Woodinville wine country

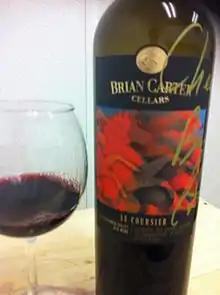
Bottle of Brian Carter wine, signed by the winemaker himself, a longtime resident of Woodinville wine country.

The Woodinville area developed as a farming and logging community along the Sammamish River Valley in the 1880s. Its close location to the major metropolitan area of Seattle as well as its natural wooded landscape and surroundings made it an inviting area for wineries to develop, with its first winery, Chateau Ste. Michelle, opening up in 1976. In 1988, Columbia Winery opened up across the street.